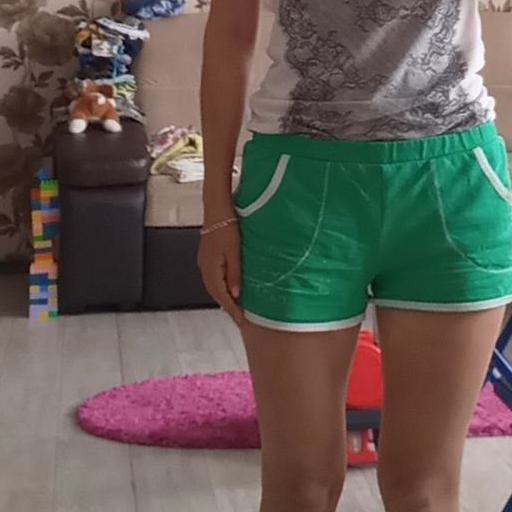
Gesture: no_gesture